The Love Machine (novel)

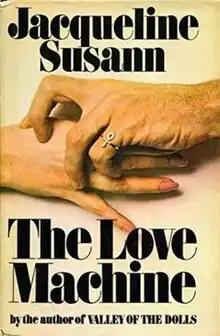
First edition cover

The Love Machine is the second novel by Jacqueline Susann, the follow-up to her enormously successful "Valley of the Dolls" (1966). Published by Simon & Schuster in 1969, the book was a "New York Times" number-one best seller.